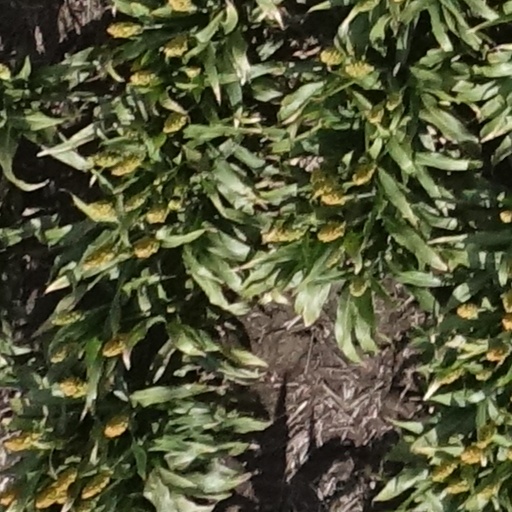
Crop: sorghum